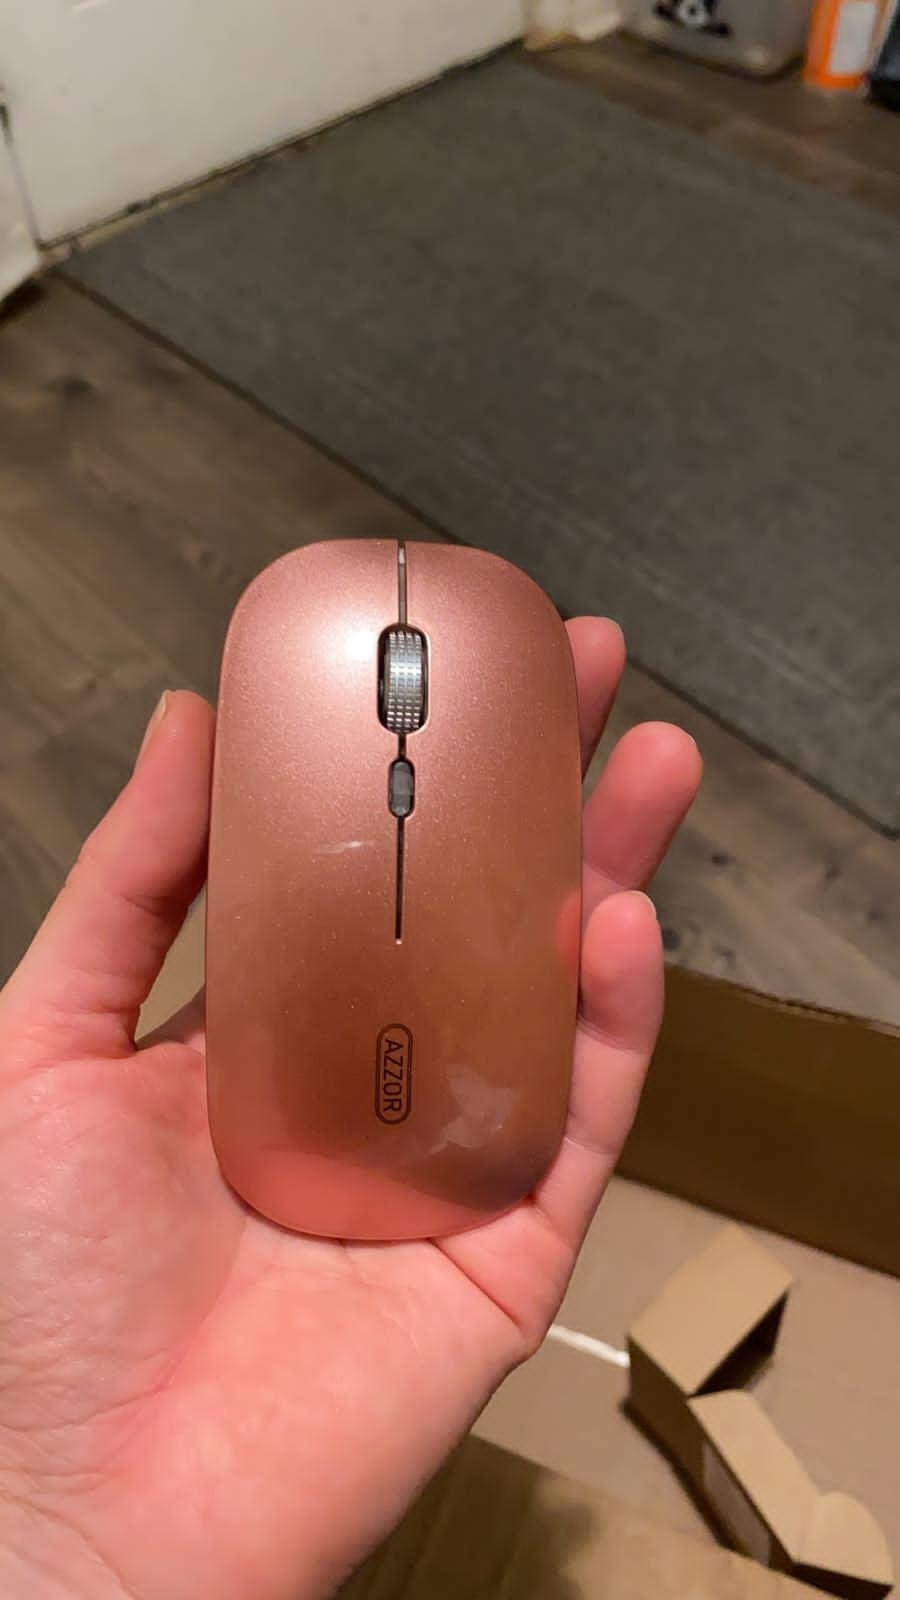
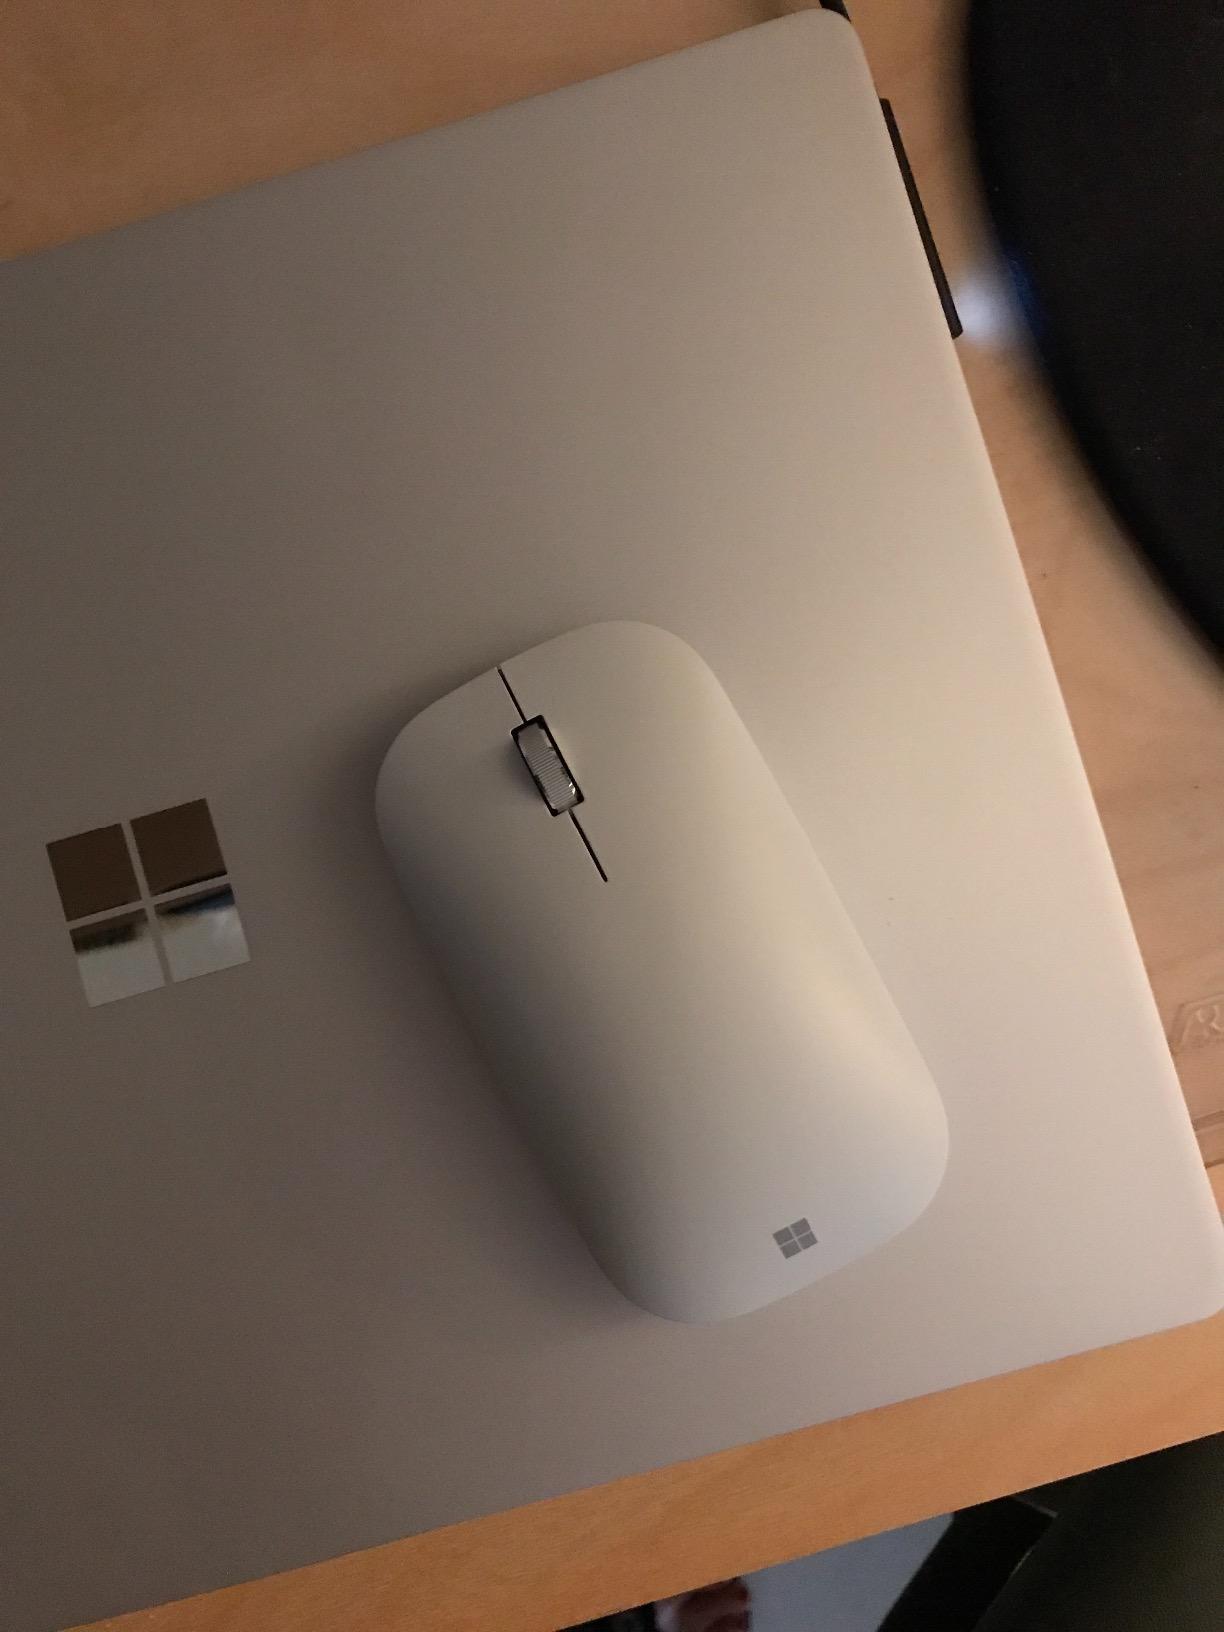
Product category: mouse
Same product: no